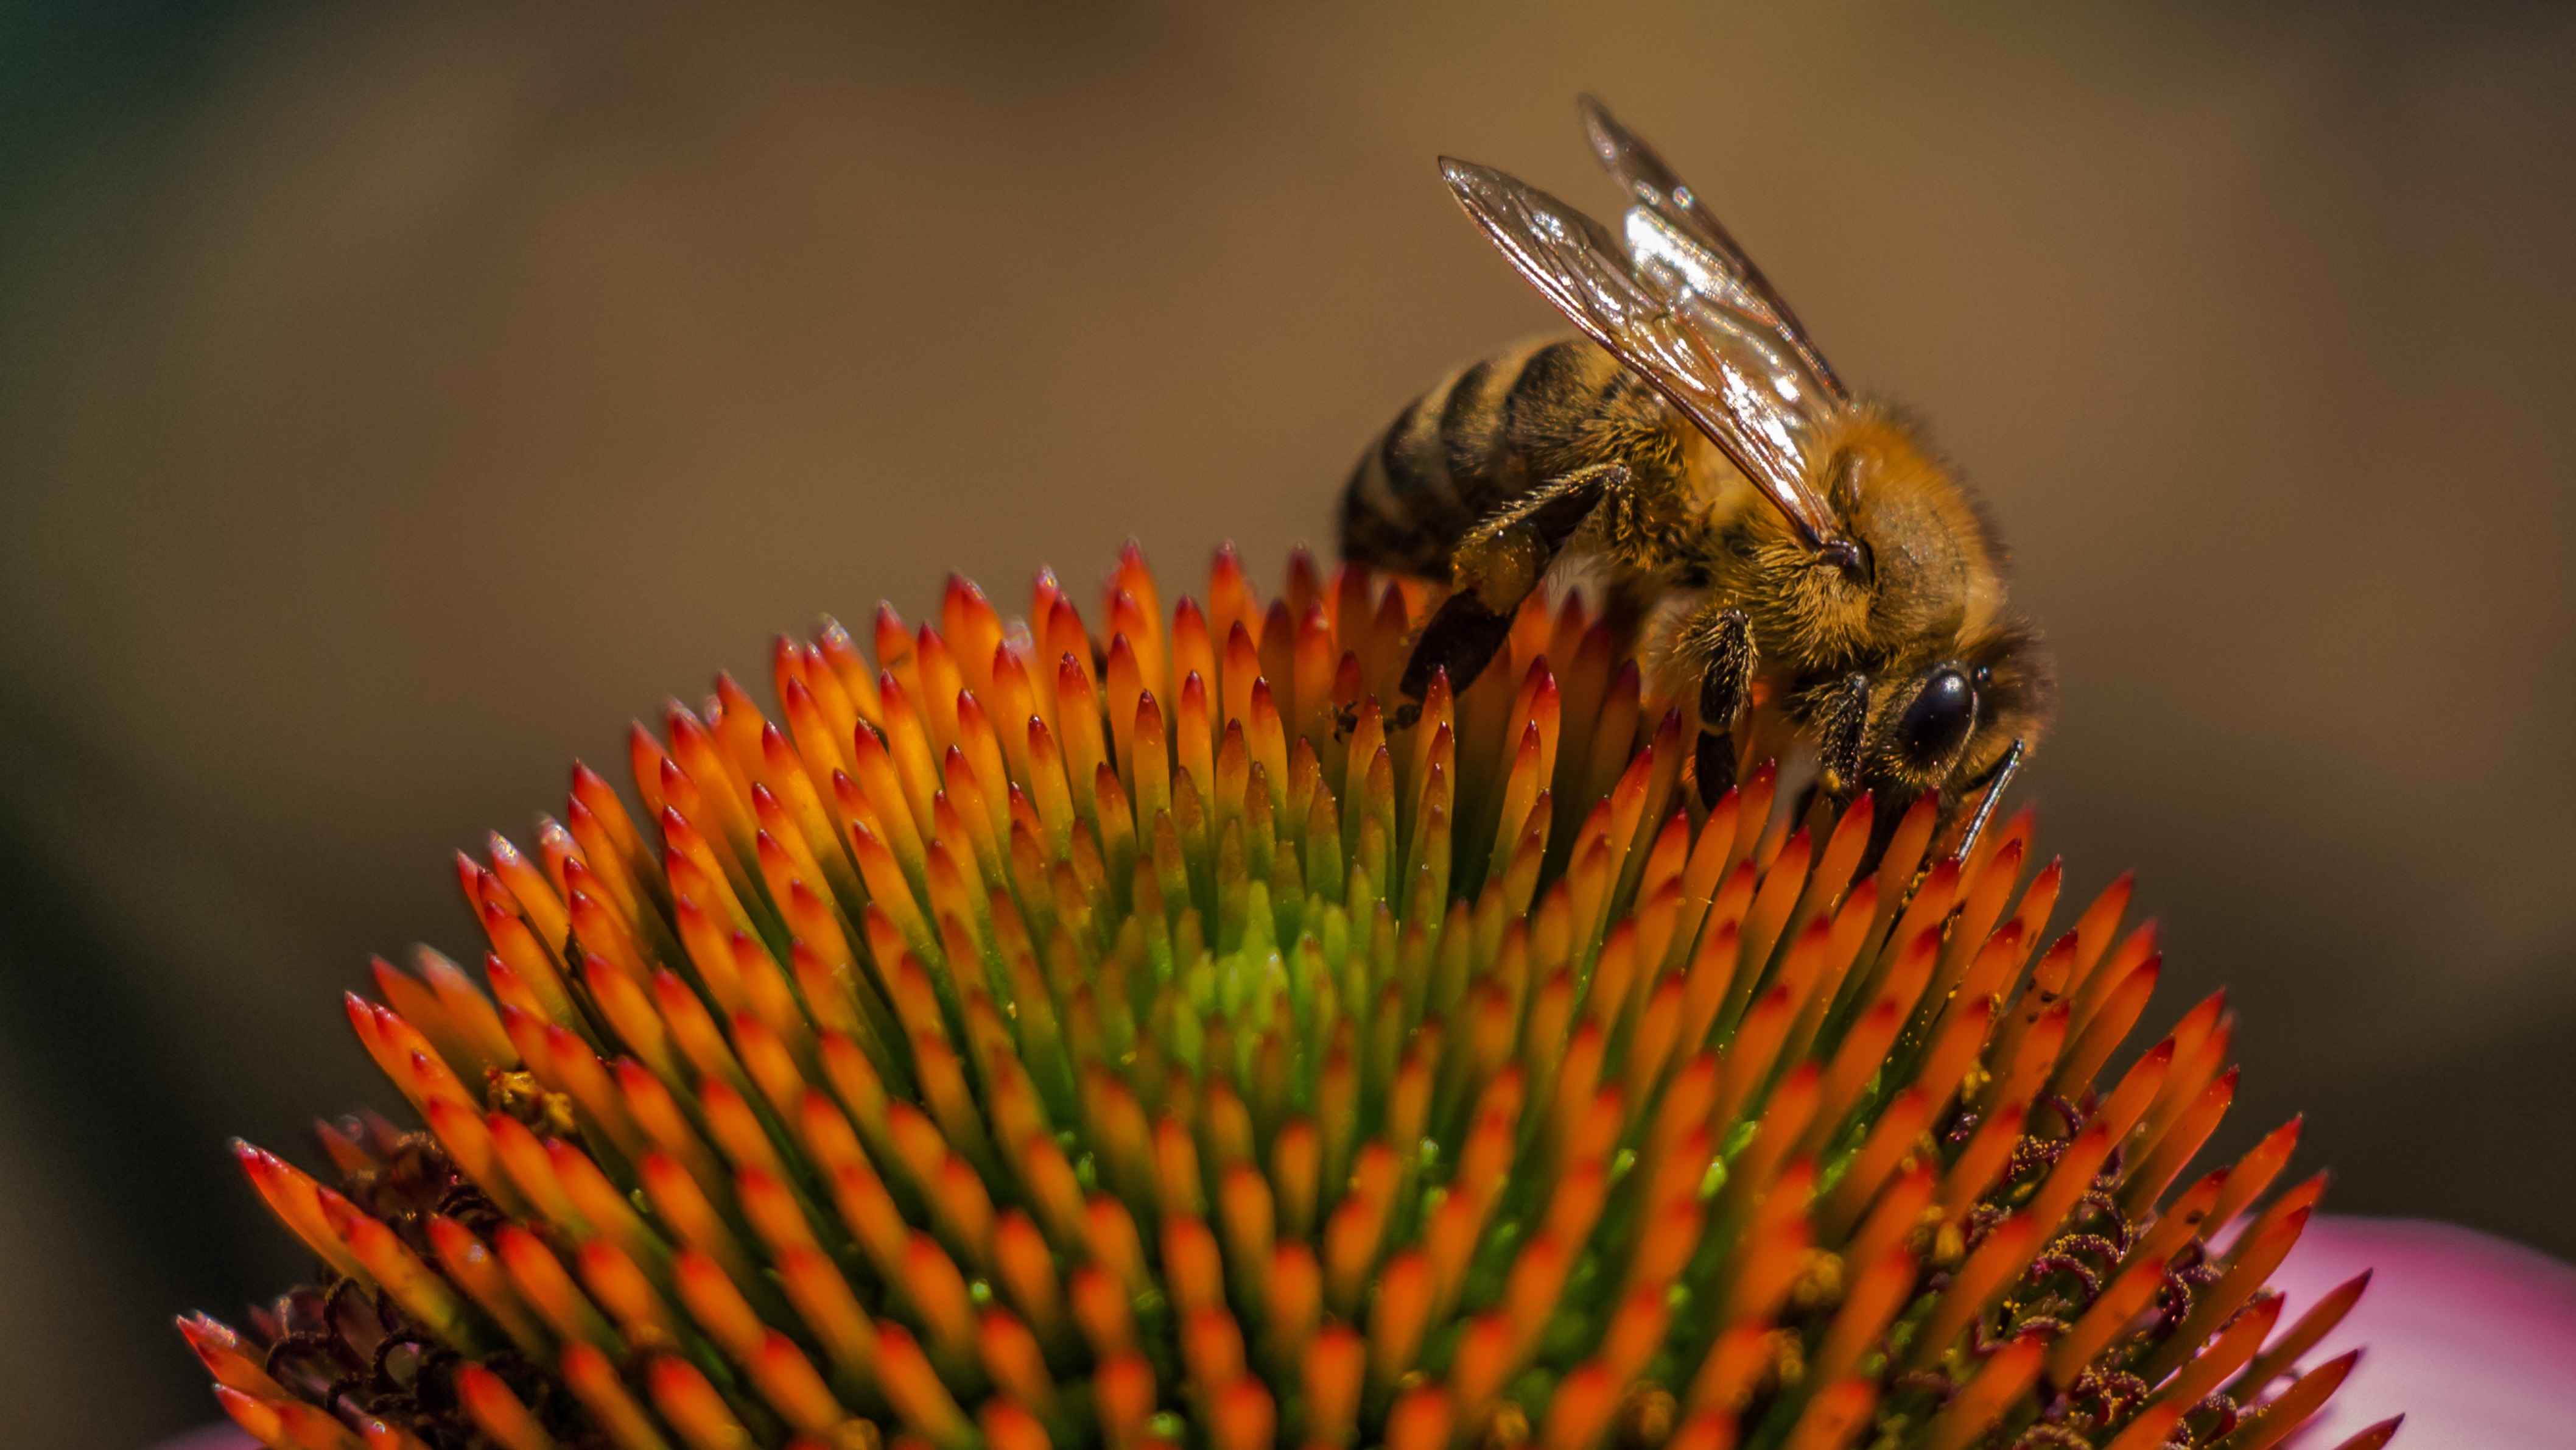
nature, plant, photography, flower, petal, bloom, fly, pollen, pollination, insect, botany, winged, flora, fauna, invertebrate, close up, bee, nectar, bees, macro photography, arthropod, honey bee, pollinator, plant stem, membrane winged insect